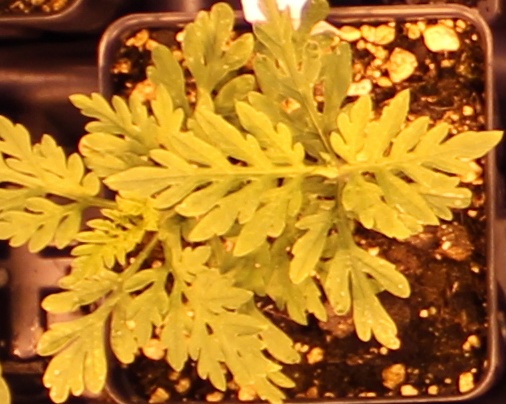
Label: Ragweed